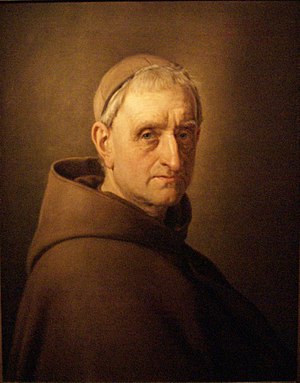
Albert Küchler
Albert Küchler som franciskanermunk, malet af Jørgen Roed 1886. Det findes på Thorvaldsens Museum
Den danske maler Albert Küchler, der blev franciskaner, malet 1862 sf Jørgen Roed, maleriet findes på Thorvaldsens Museum
Albert Küchler var en dansk maler og en katolsk munk.